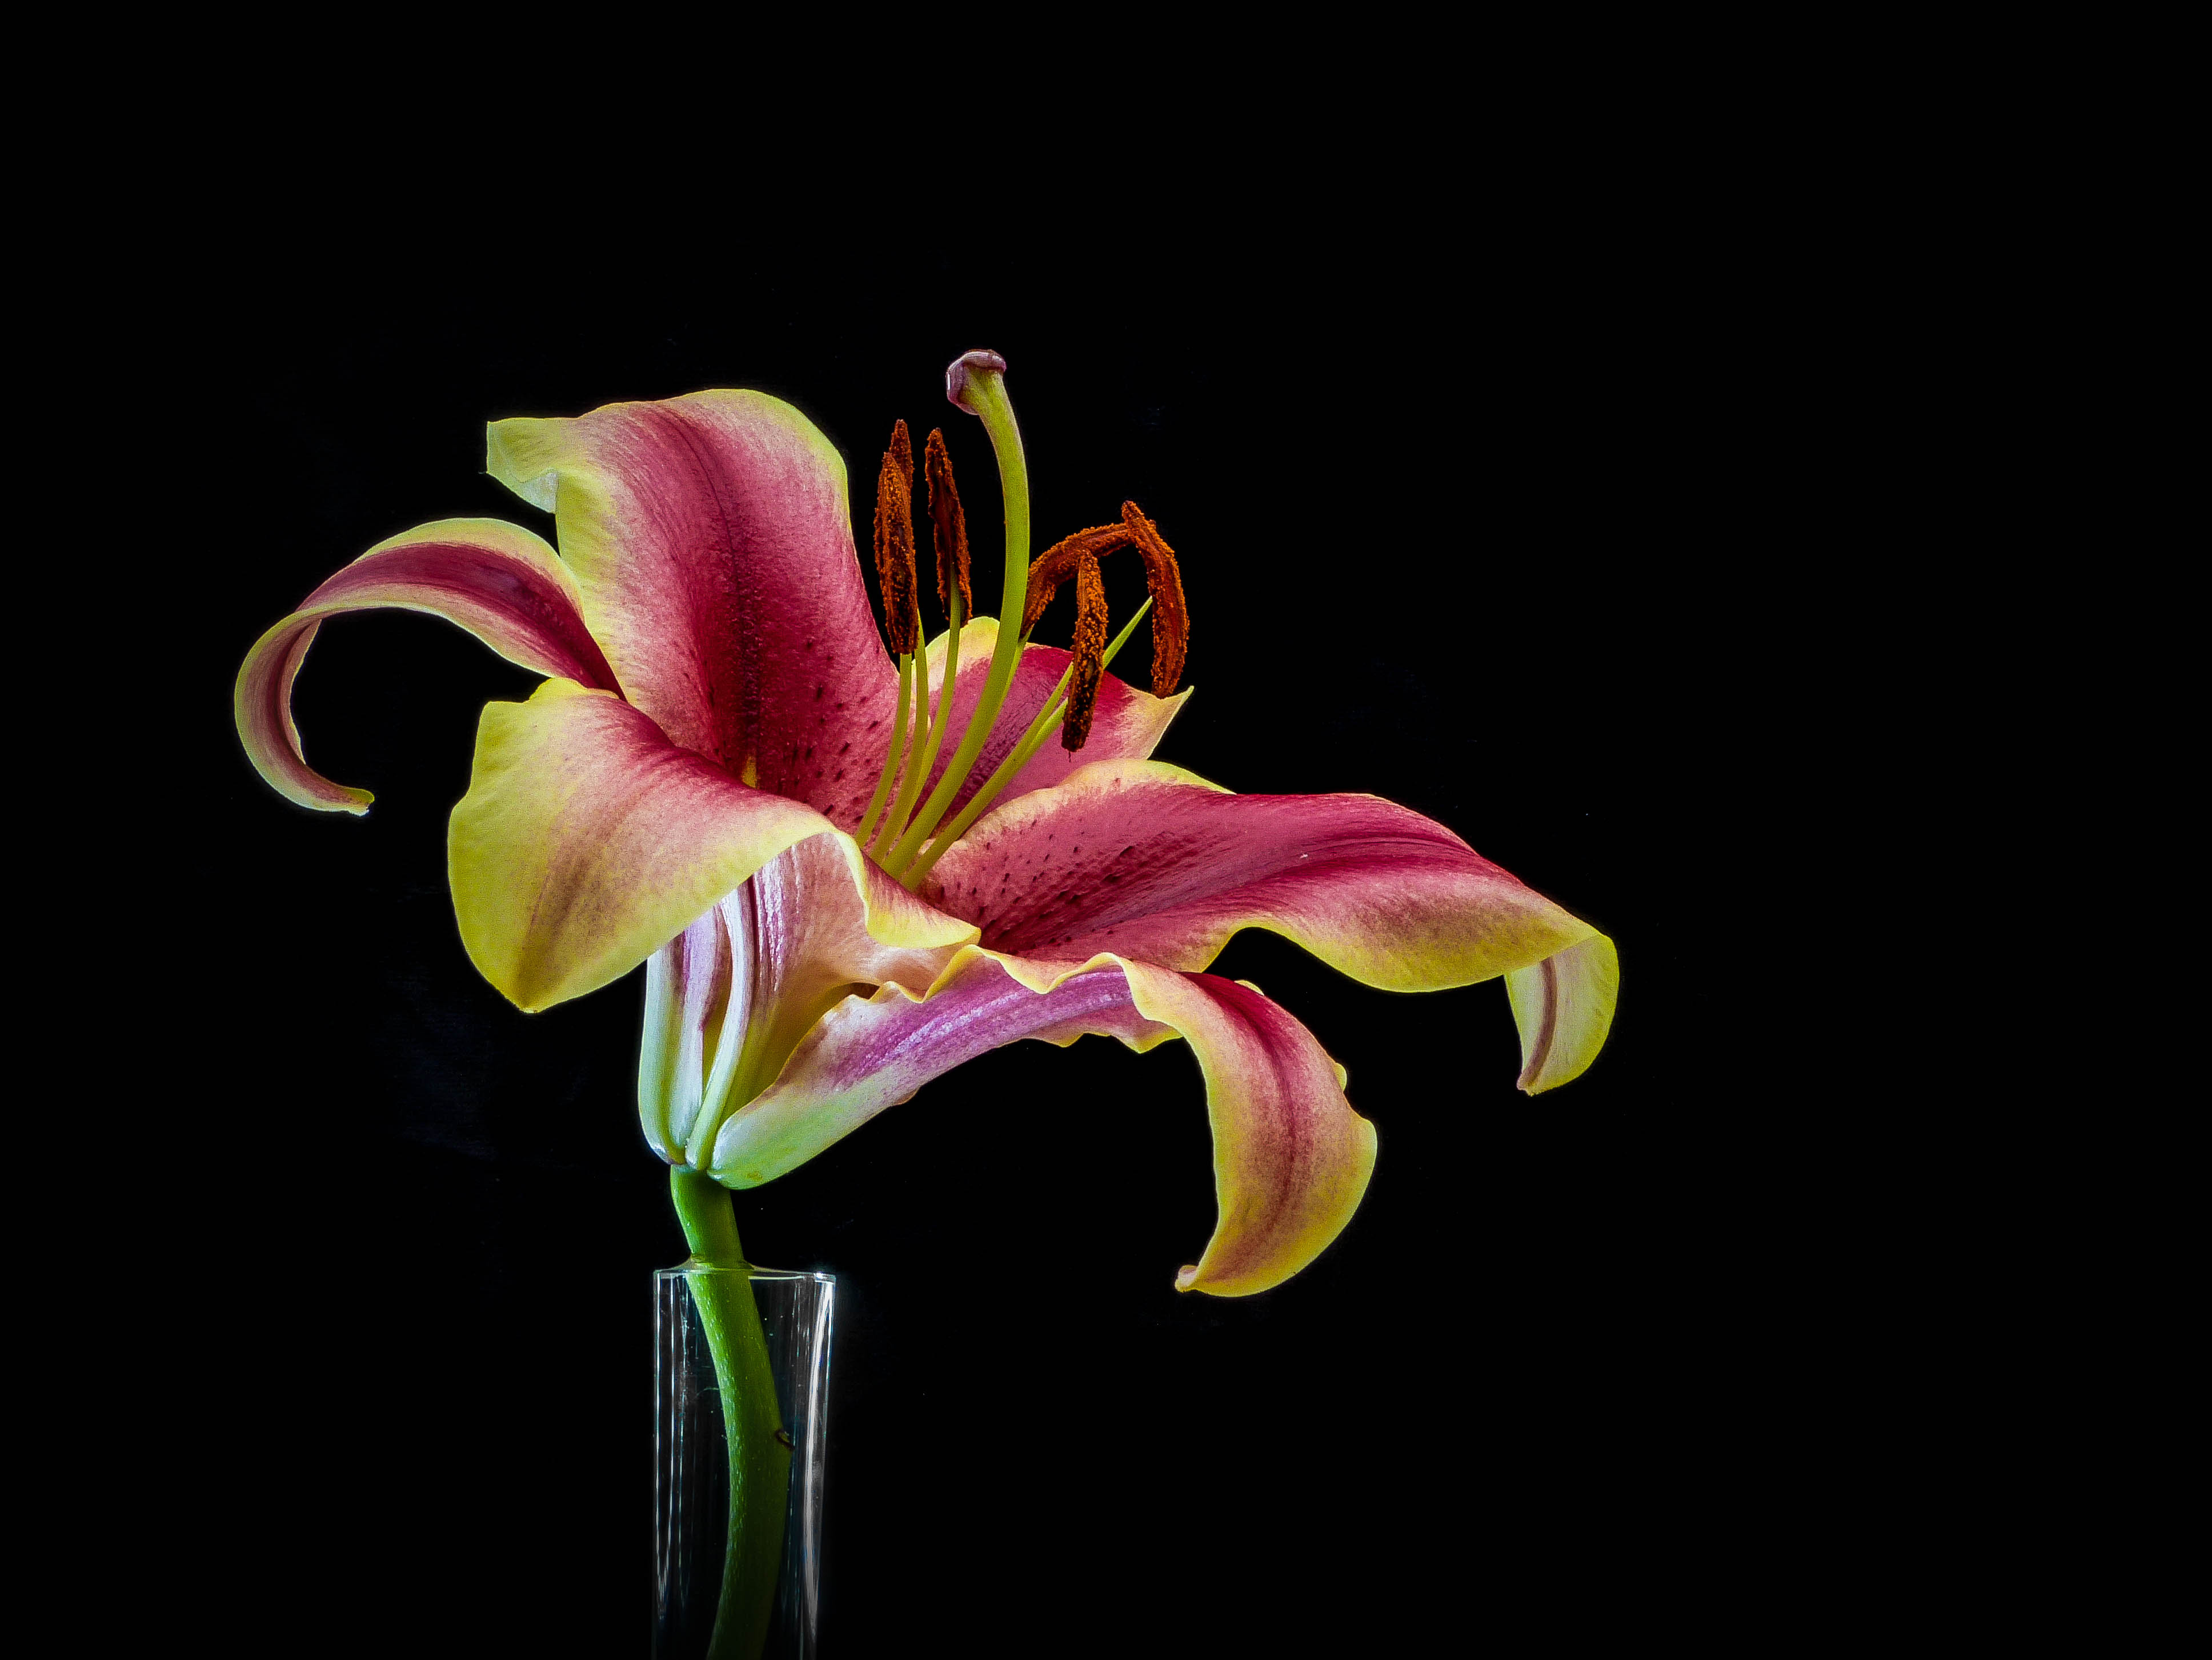
plant, flower, petal, yellow, flora, plants, flowers, hdr, lily, macro photography, flowering plant, plant stem, land plant